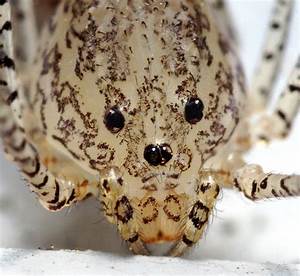
Label: ragno